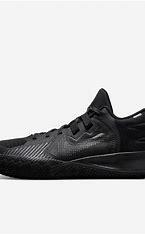
Brand: Nike
Model: Kyrie Flytrap 5